Tongva

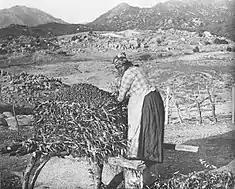

Many lines of evidence suggest that the Tongva are descended from Uto-Aztecan-speaking peoples who originated in what is now Nevada, and moved southwest into coastal Southern California 3,500 years ago. According to a model proposed by archaeologist Mark Q. Sutton, these migrants either absorbed or pushed out the earlier Hokan-speaking inhabitants. By 500 AD, one source estimates the Tongva may have come to occupy all the lands now associated with them, although this is unclear and contested among scholars.